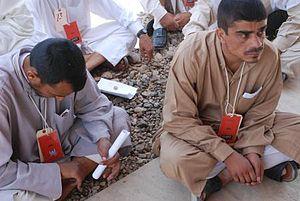
L'opération “Restore Peace III“ est une opération de réconciliation/réinsertion durant la guerre d'Irak dans le cadre de la guerre contre-insurrectionnelle menée à Hawijah, une ville de 70 000 habitants en immense majorité de confession sunnite dans le district de Kirkouk à 220 km au nord de Bagdad, menée durant le mois de février 2008.